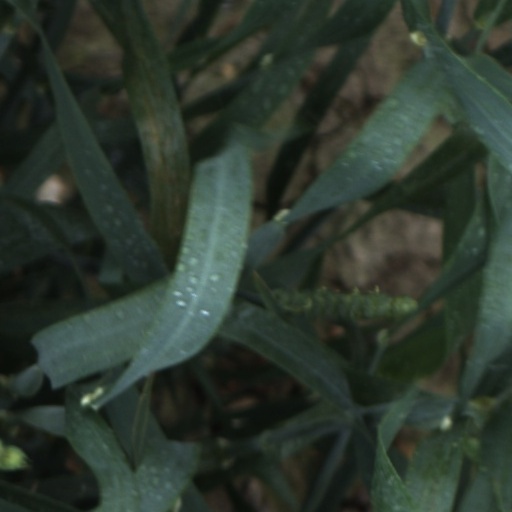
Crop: wheat